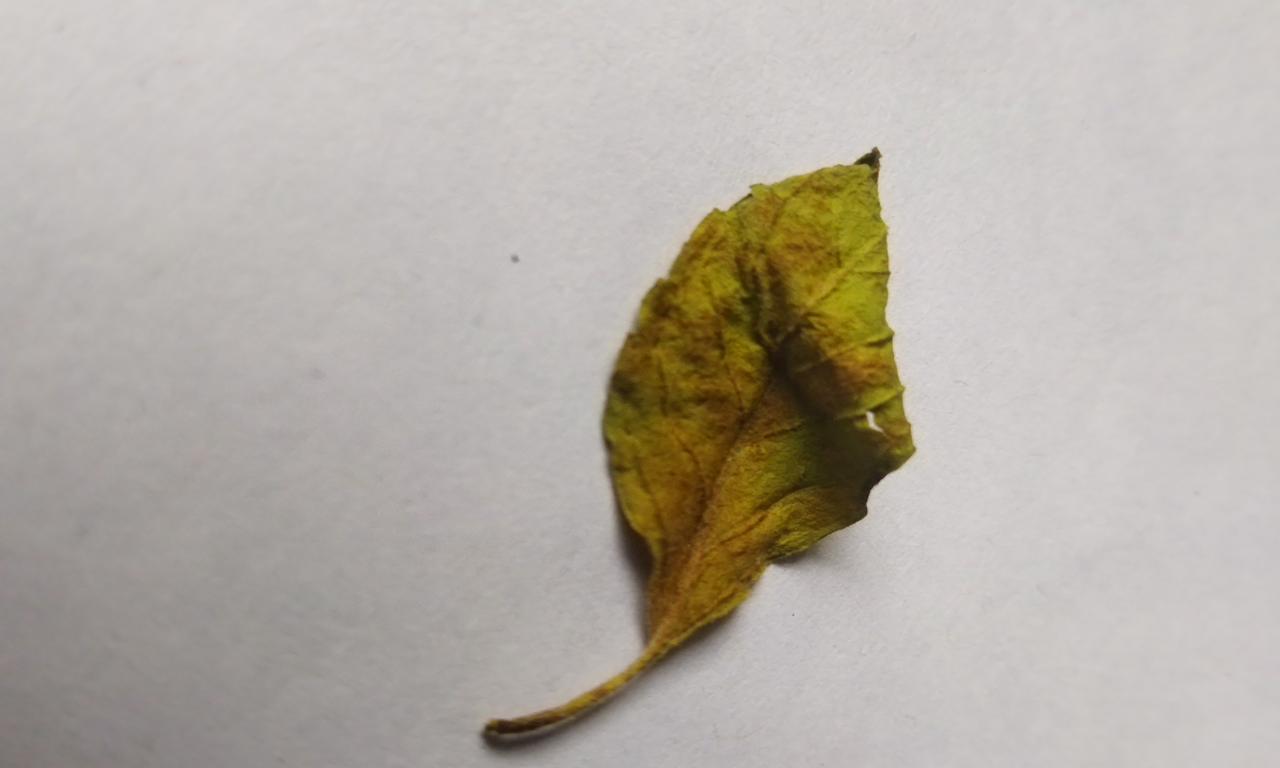
Label: Dried